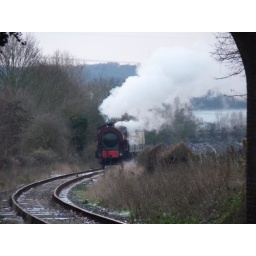
With snow covered hills in the background, Cumbria heads towards Church road bridge